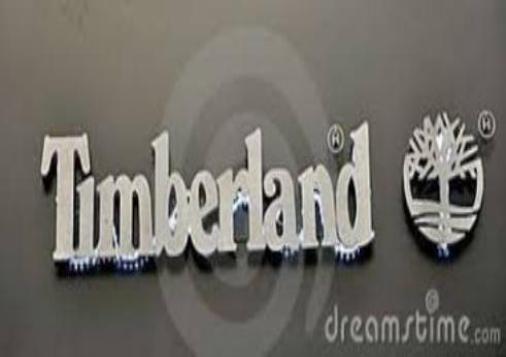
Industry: Clothes